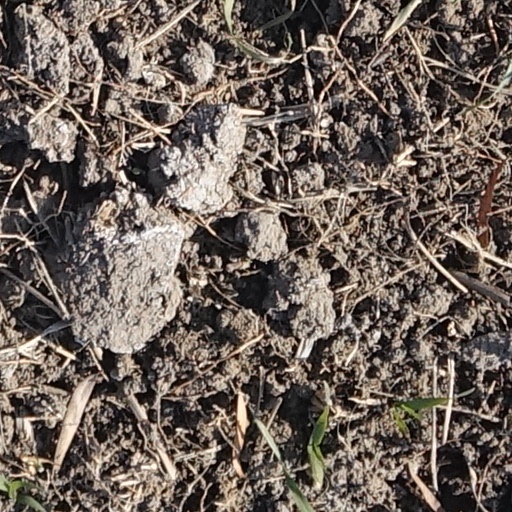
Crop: wheat